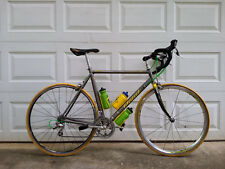
Vehicle type: Bikes